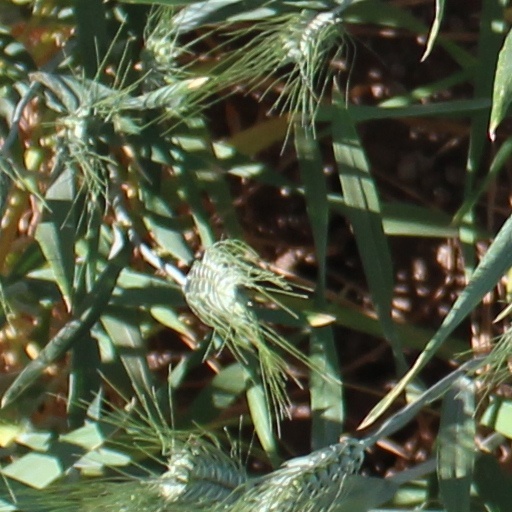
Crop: wheat